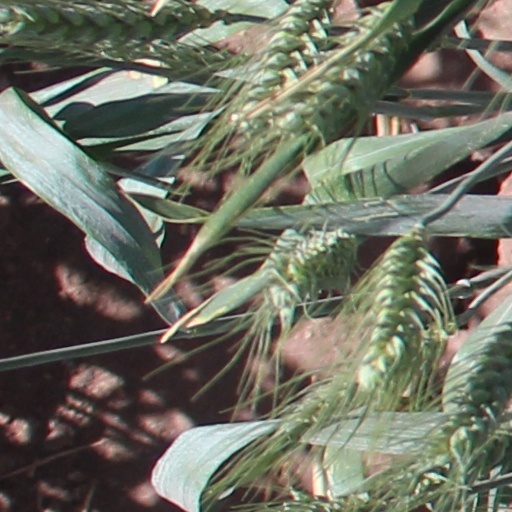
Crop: wheat